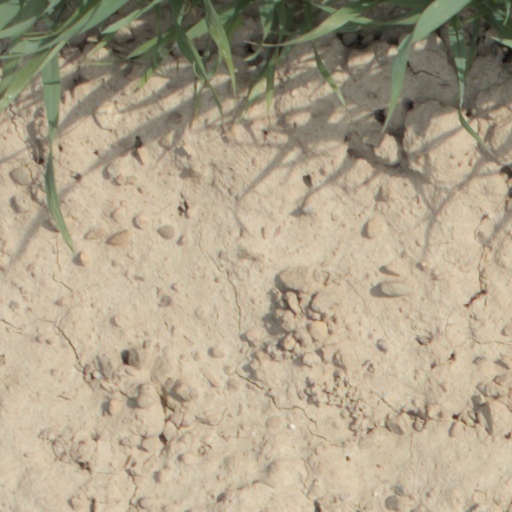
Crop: wheat